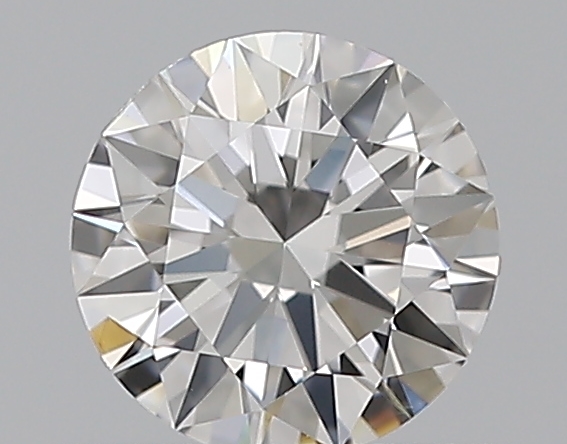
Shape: round
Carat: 0.5
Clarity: VS1
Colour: E
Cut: EX
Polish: EX
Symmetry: EX
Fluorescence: N
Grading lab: GIA
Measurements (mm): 5.12 x 5.13 x 3.1